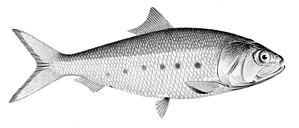
Les Clupéidés sont une famille de poissons marins de l'ordre des Clupeiformes. C'est celle des harengs, aloses, sardines et menhadens. Elle comprend certains des poissons les plus consommés dans le monde.